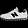
Label: Sneaker